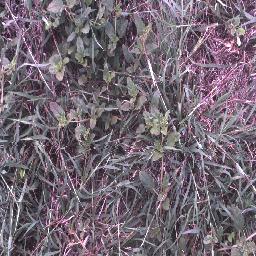
Label: negative